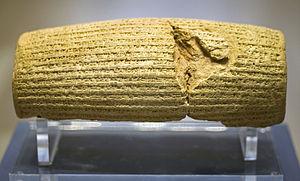
Le cylindre de Cyrus est un cylindre d'argile sur lequel est inscrite en akkadien cunéiforme une proclamation du roi de Perse Cyrus II, dit Cyrus le Grand. Ce texte est consécutif à la prise de Babylone par ce dernier, après sa victoire sur le souverain local, Nabonide, en 539 av. J.-C. Les fragments du cylindre ont été découverts en 1879 dans les ruines de Babylone, en Mésopotamie. Il appartient au British Museum de Londres, commanditaire de l'expédition à l'origine de sa découverte.